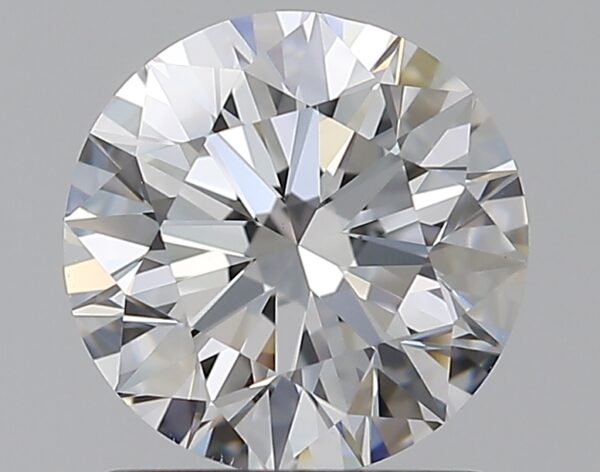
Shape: round
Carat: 1.2
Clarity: VS1
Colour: E
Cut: EX
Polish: EX
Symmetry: EX
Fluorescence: N
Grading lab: GIA
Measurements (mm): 6.72 x 6.77 x 4.23